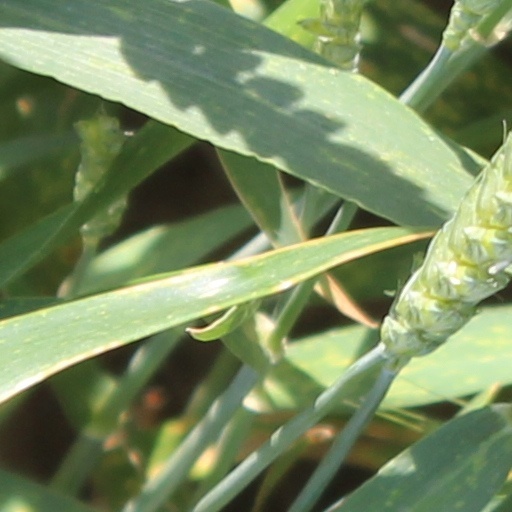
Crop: wheat